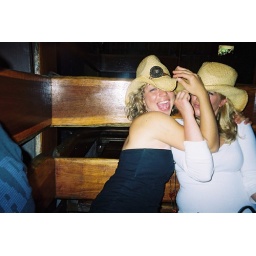
Some Randon girls in hats